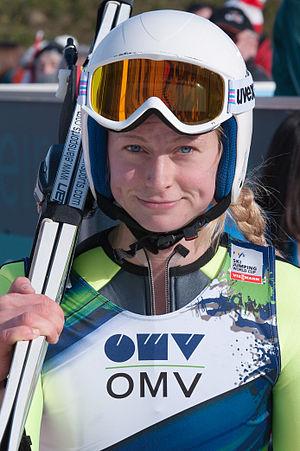
Tara Geraghty-Moats, née le 12 avril 1993, est une skieuse nordique américaine active en saut à ski, biathlon, ski de fond et combiné nordique.